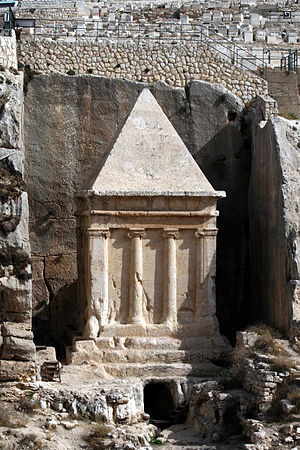
Oliebjerget / Billedegalleri
Oliebjerget er et højdedrag øst for Jerusalem i Israel i det omstridte område Østjerusalem. Det har fået navn efter oliventrærne, som gror på skråningerne.